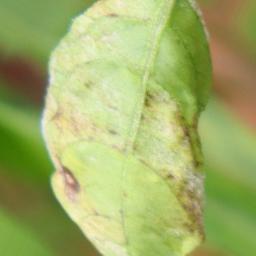
Label: powdery mildew